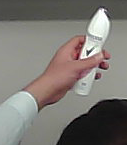
Product: rexona_spray